Forstlicher Versuchsgarten Grafrath

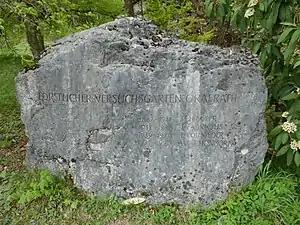
Forstlicher Versuchsgarten Grafrath

The Forstlicher Versuchsgarten Grafrath is an arboretum in Grafrath, Bavaria, Germany.